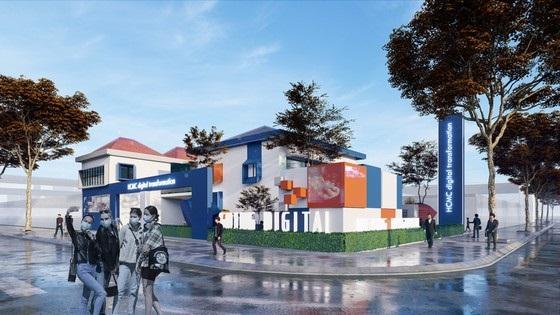
ở trên đường có một nhóm người đang chụp ảnh